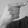
ASL letter: G